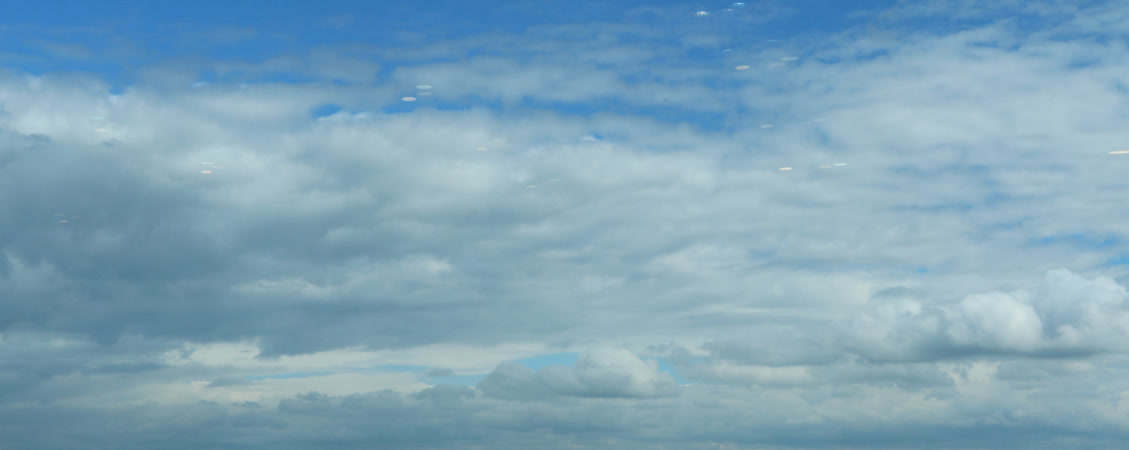
Cloud type: Altocumulus